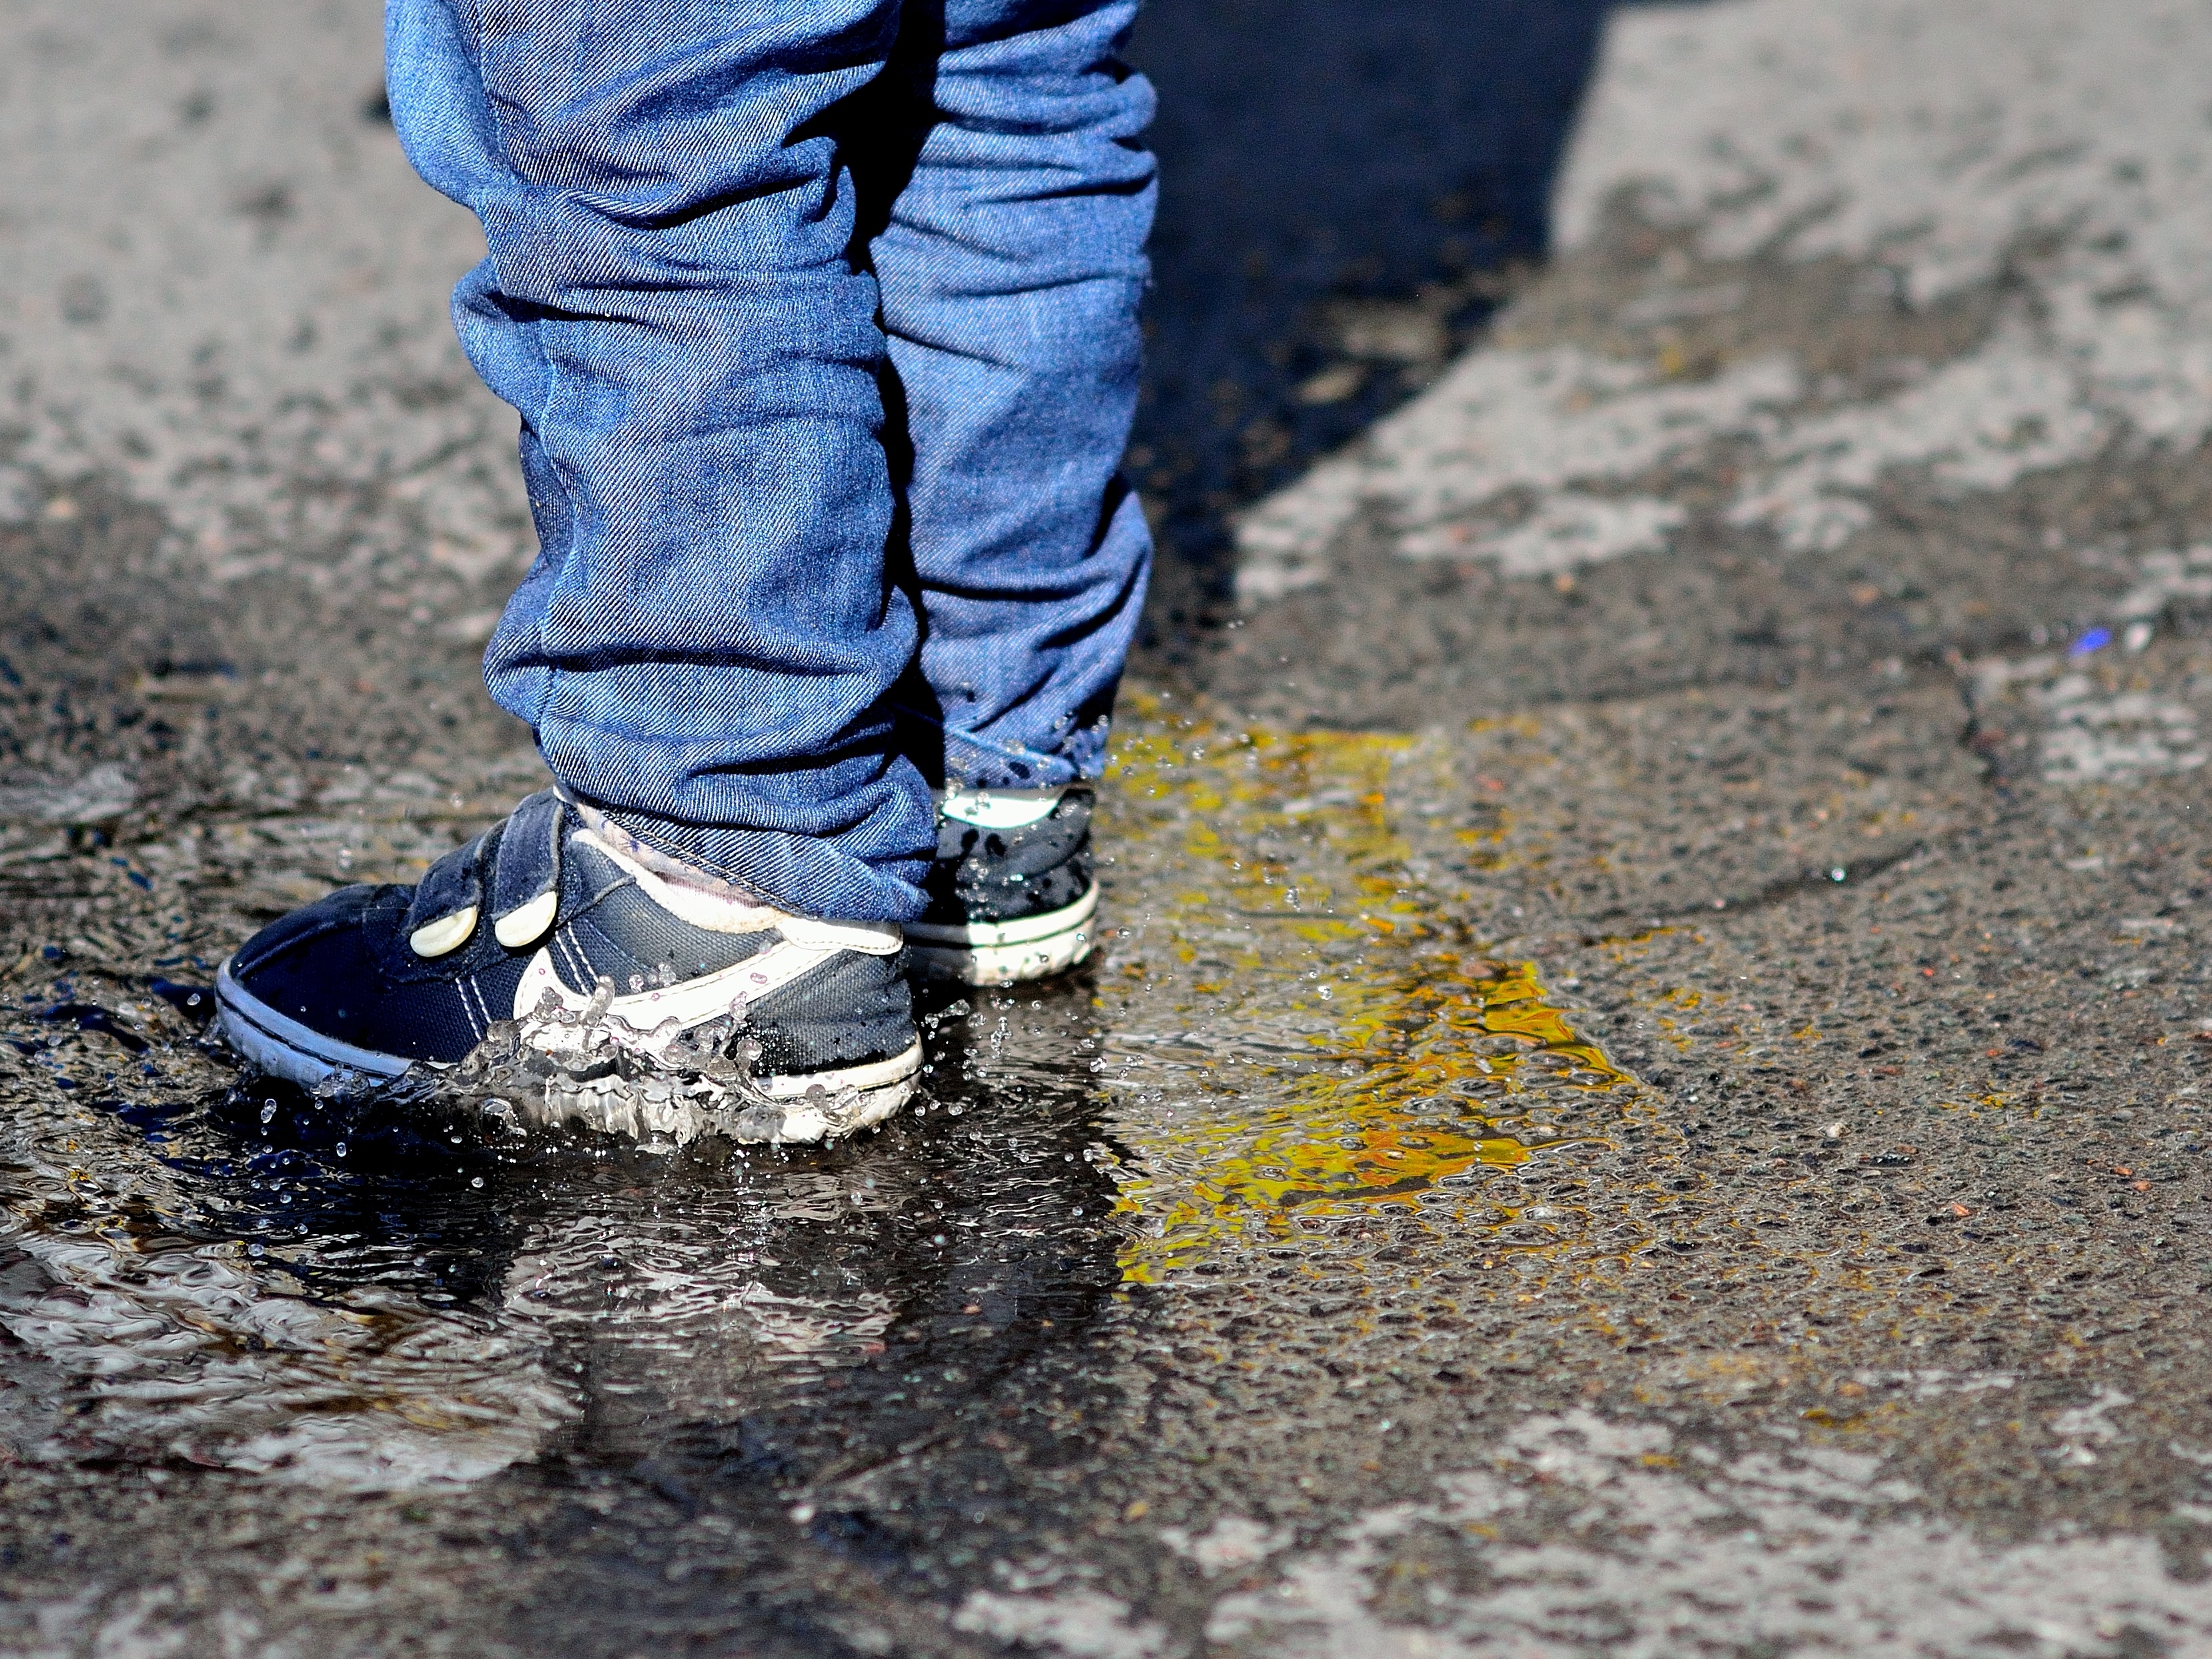
water, sand, walking, winter, play, wet, asphalt, leg, spring, splash, mud, puddle, color, child, frozen, blue, season, fun, footwear, photograph, children's feet